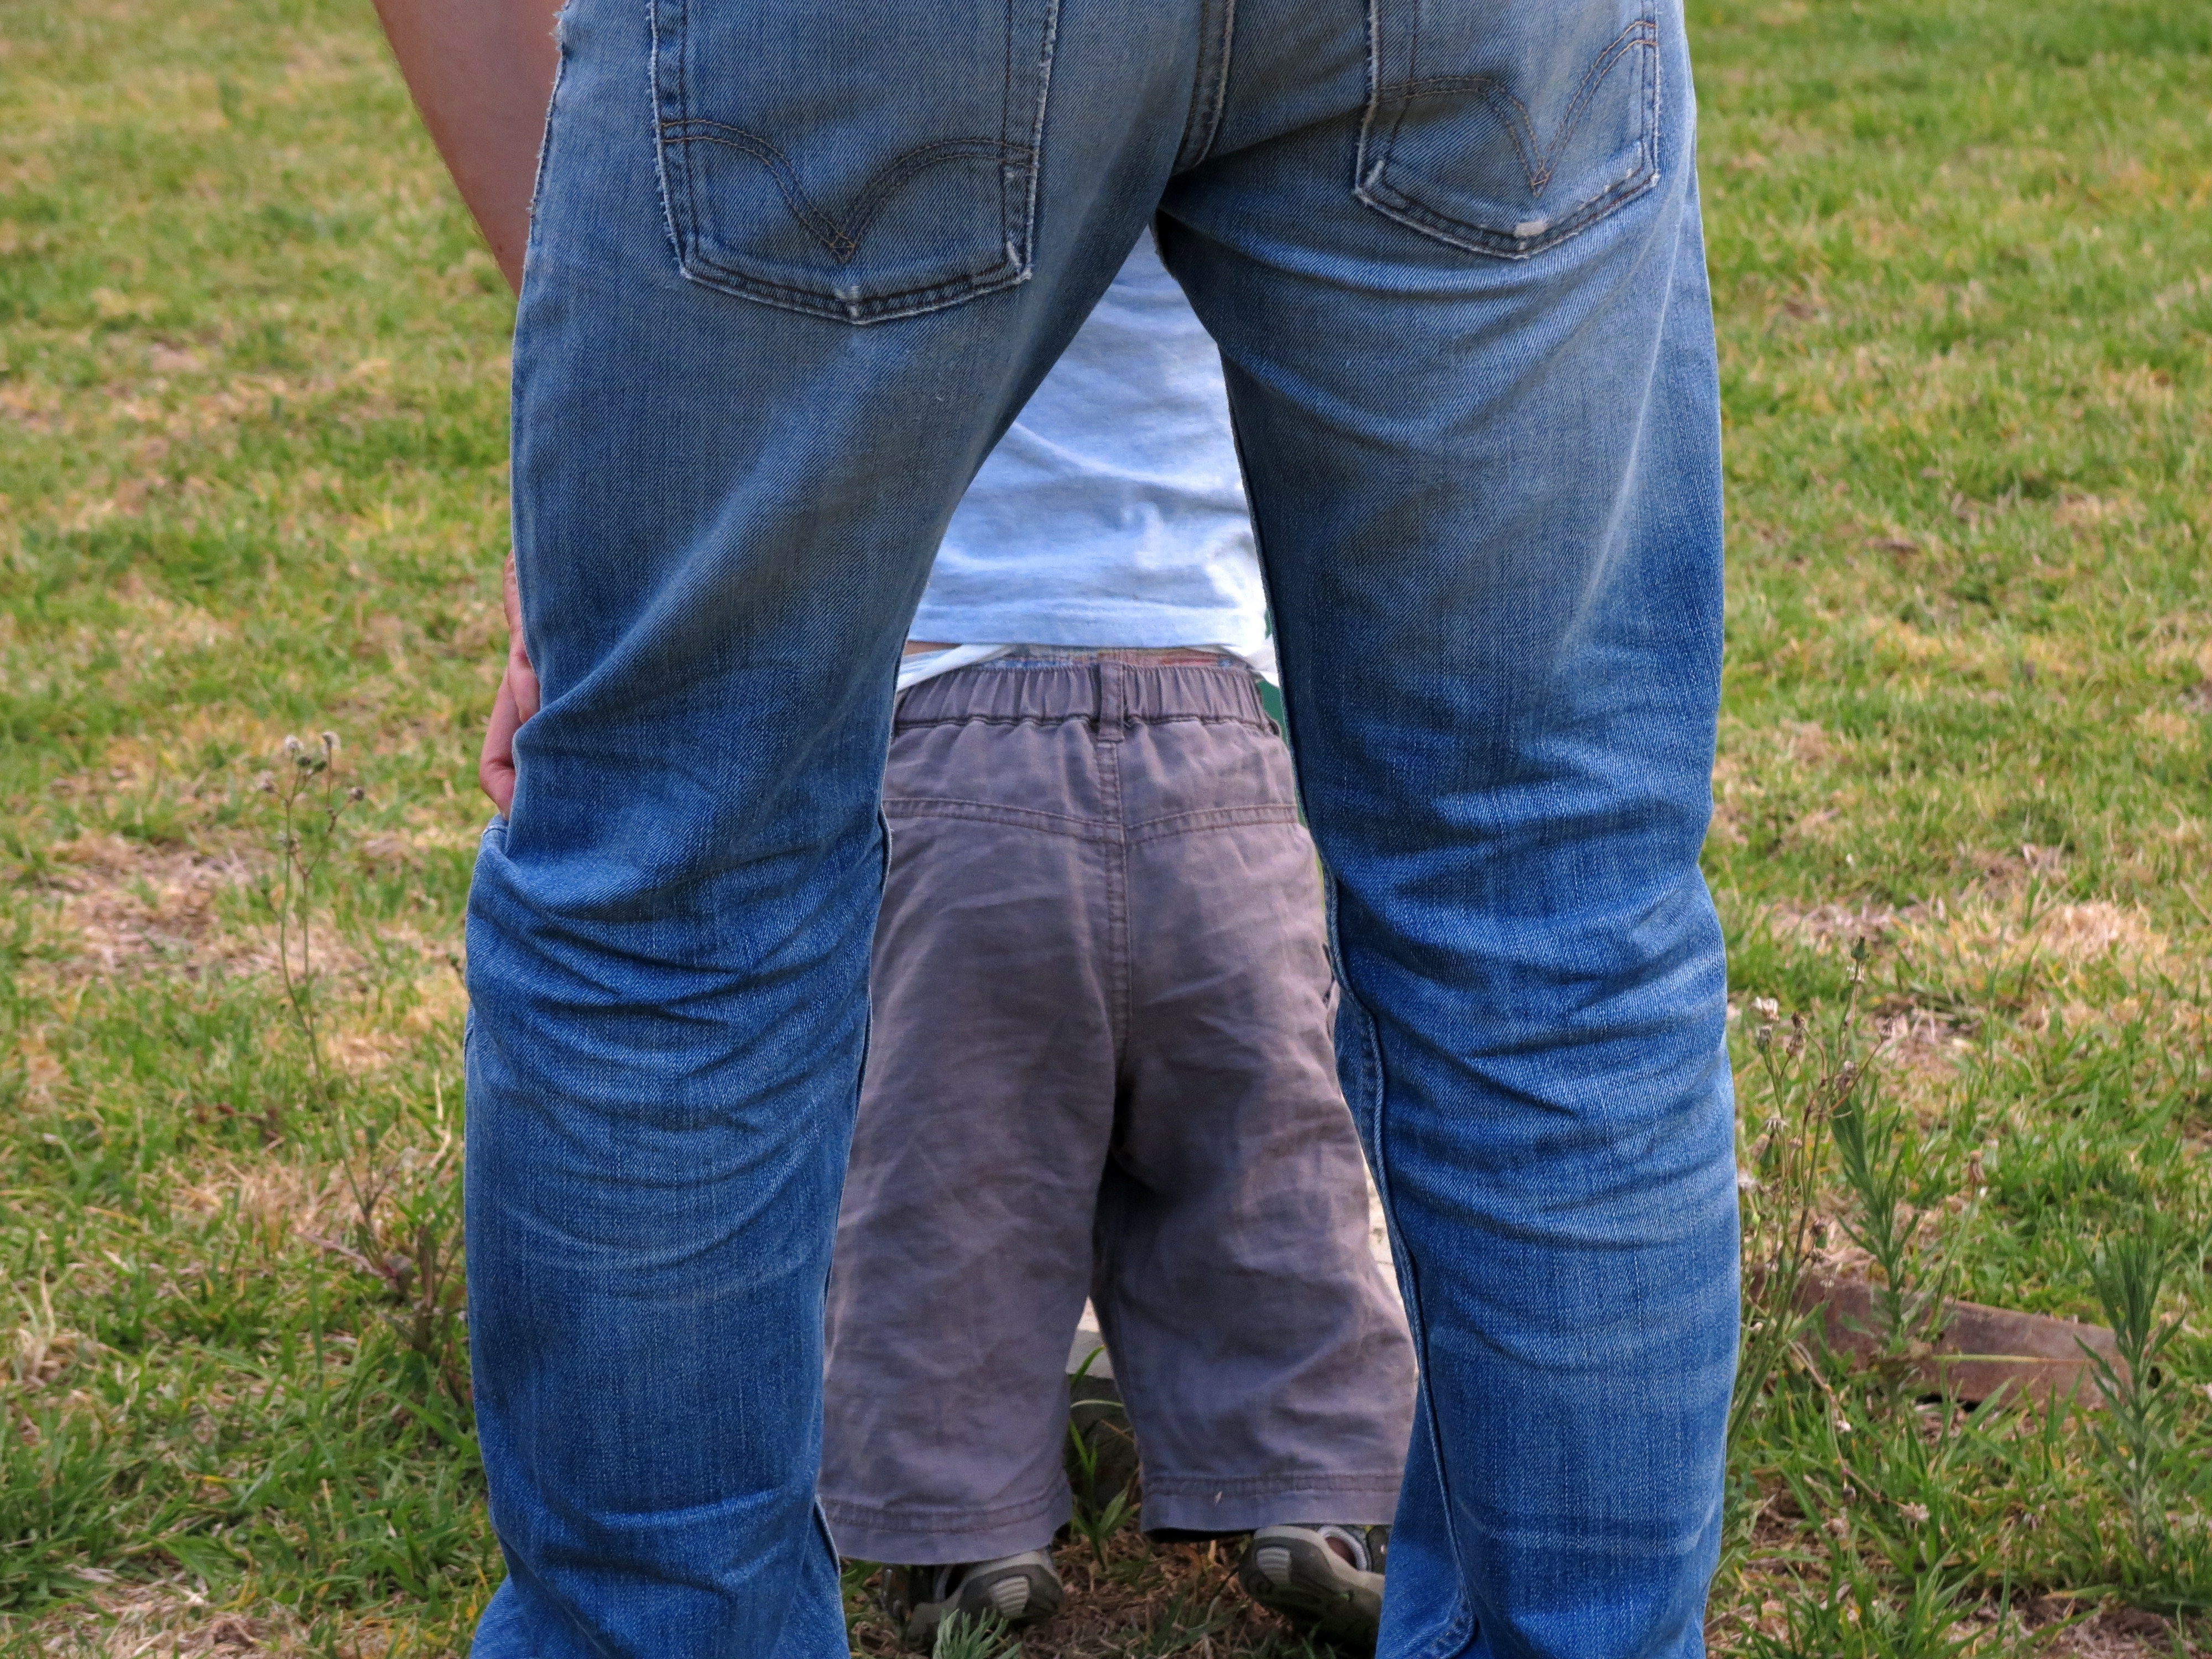
man, people, lawn, boy, jeans, father, child, two, blue, clothing, together, childhood, denim, parent, son, trousers, textile, toddler, legs, togetherness, fatherhood